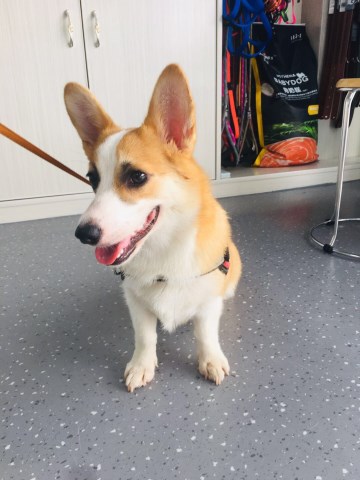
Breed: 2909-n000116-Cardigan